Saint-Gobain

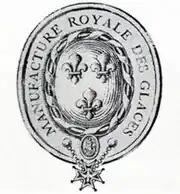
An Early Saint-Gobain Emblem

To compete with the Italian mirror industry, Colbert commissioned several Venetian glassworkers he had enticed to Paris to work for the company. The first unblemished mirrors were produced in 1666. Soon the mirrors created in the Faubourg Saint-Antoine, under the French company, began to rival those of Venice. The French company was capable of producing mirrors that were , which at the time, was considered impressive. Competition between France and the Venetians became so fierce that Venice considered it a crime for any glass artisan to leave and practice their trade elsewhere, especially in foreign territory. Nicolas du Noyer complained in writing that the Venetians were unwilling to impart the secrets of glassmaking to the French workers and that the company was hard-pressed to pay its expenses. Life in Paris proved distracting to the workers, and supplies of firewood to stoke the furnaces were dearer in the capital than elsewhere. In 1667, the glass-making was transferred to a small glass furnace already working at Tourlaville, near Cherbourg in Normandy, and the premises in Faubourg Saint-Antoine were devoted to glass-grinding and polishing the crude product.